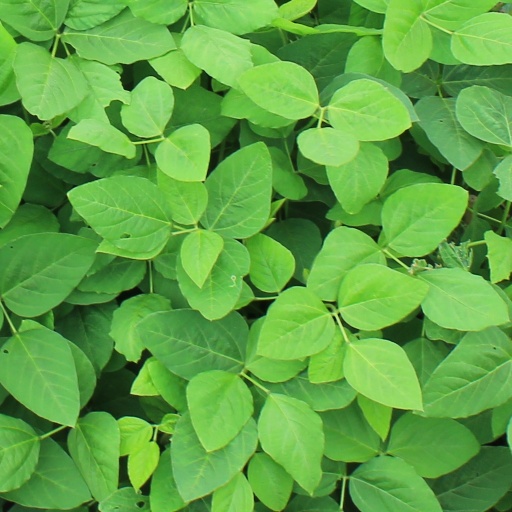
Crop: soybean